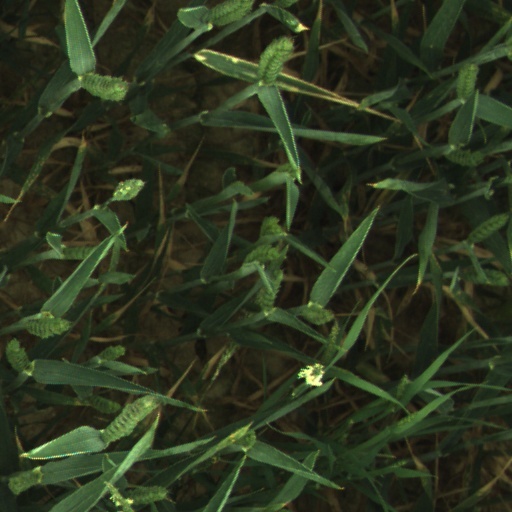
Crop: wheat